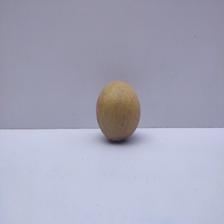
Size: Medium